1955 Major League Baseball season

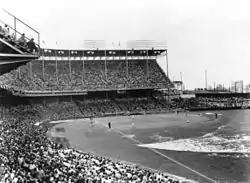
Kansas City Athletics first game in Municipal Stadium, 1955.

The 1955 major league baseball season began on April 11, 1955. The regular season ended on September 25, with the Brooklyn Dodgers and New York Yankees as the regular season champions of the National League and American League, respectively. The postseason began with Game 1 of the 52nd World Series on September 28 and ended with Game 7 on October 4. In the sixth iteration of this Subway Series World Series matchup, The Dodgers defeated the Yankees, four games to three, capturing their first championship in franchise history. This was the first World Series between the two teams to see the Dodgers win over the Yankees. Going into the season, the defending World Series champions were the New York Giants from the season.